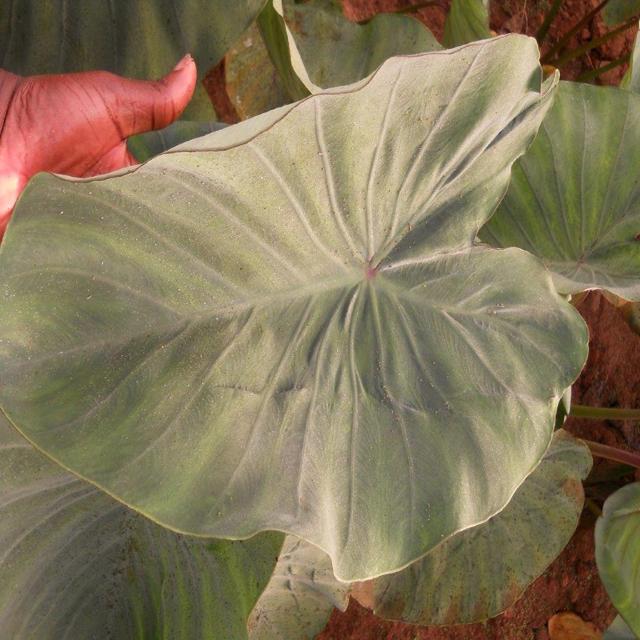
Label: Healthy